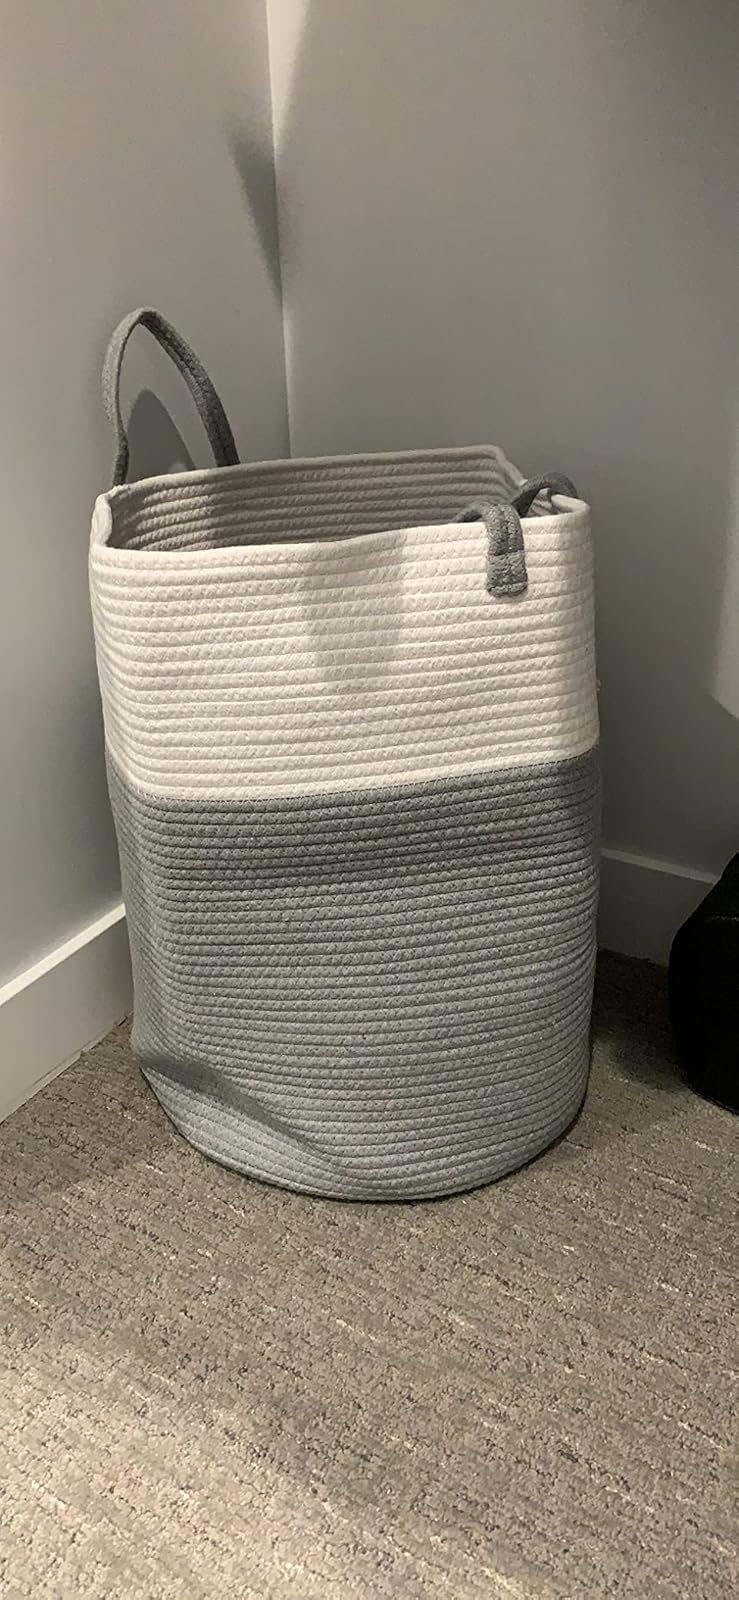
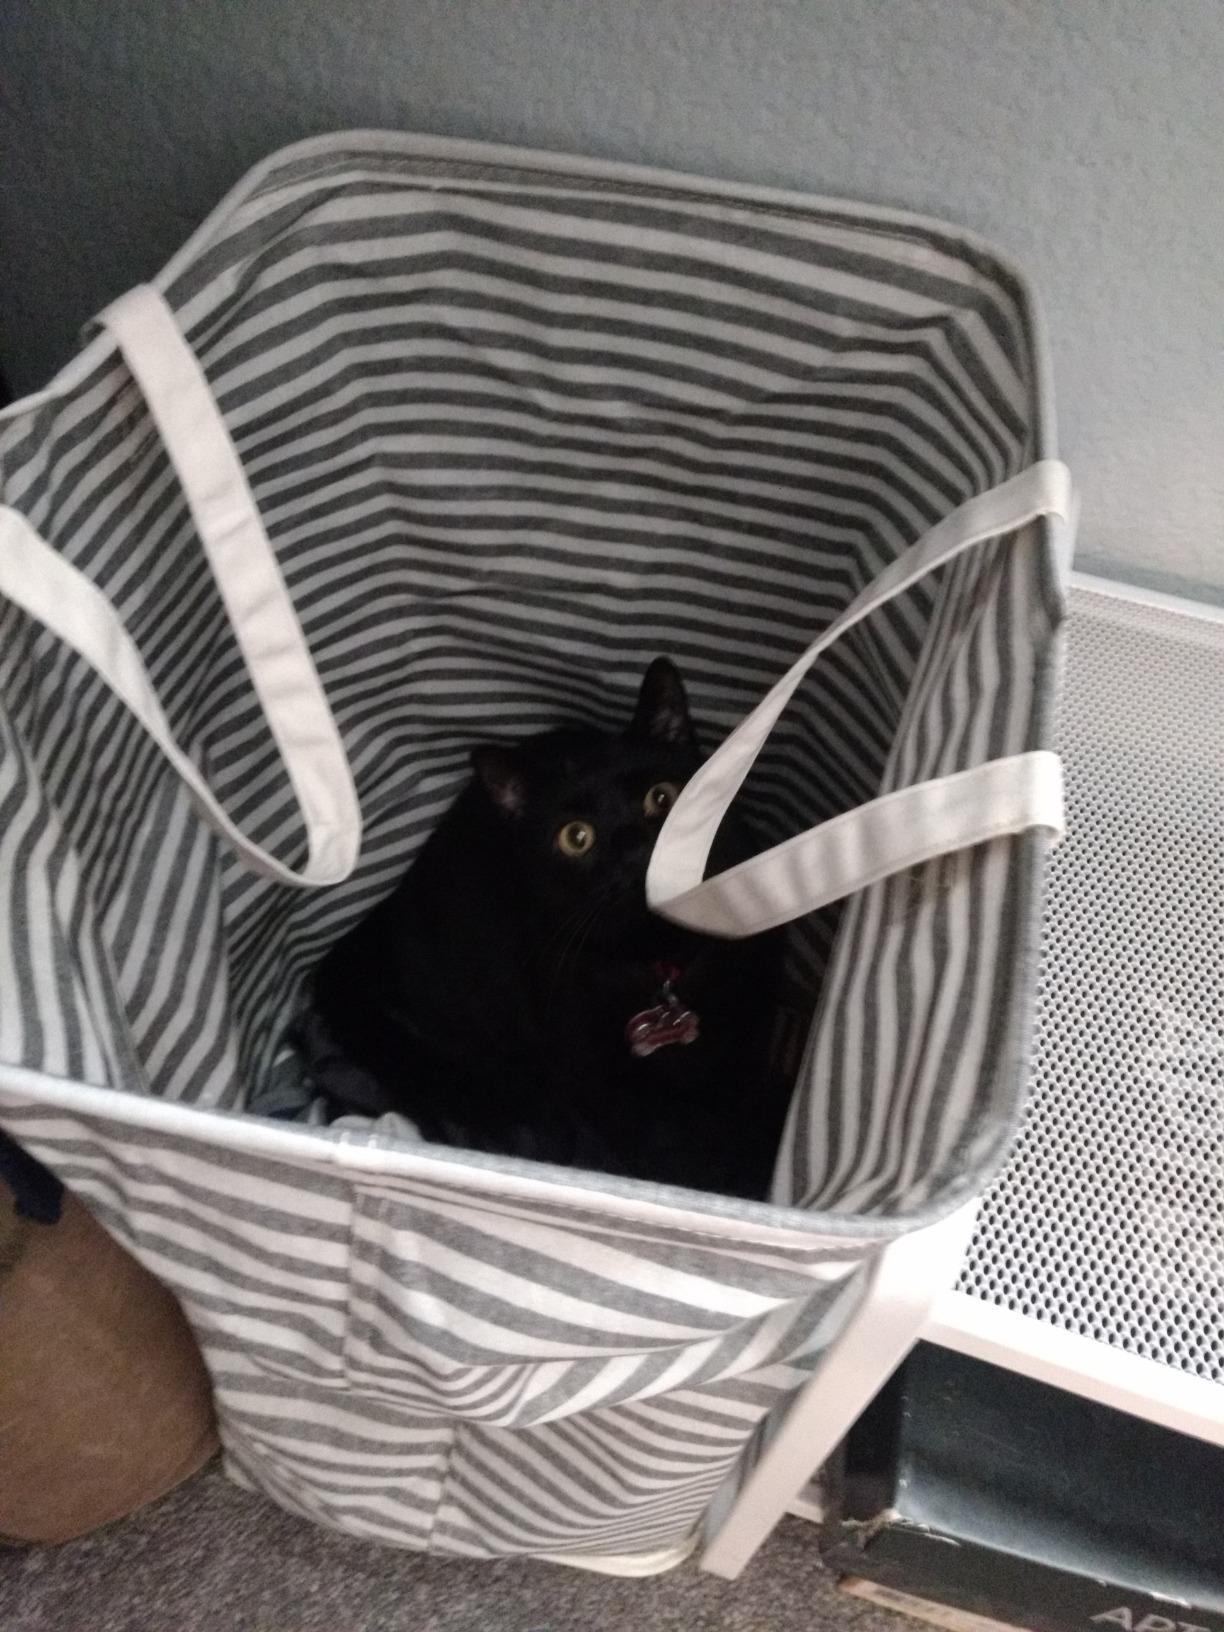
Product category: items_hamper
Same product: no